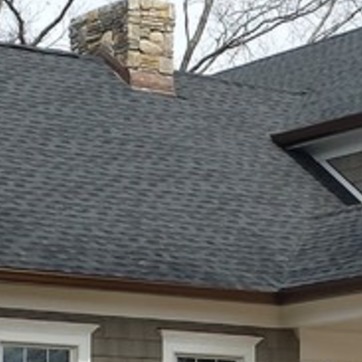
Material: other